Soviet ruble

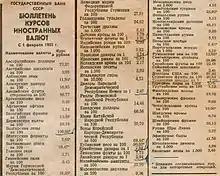
Official Soviet exchange rates against major world currencies, 1 February 1985

Shortly after the fall of the Soviet Union in 1991, local currencies were introduced in the newly independent states. Most of the new economies were weak and hence most of the currencies have undergone significant reforms since their first introduction. In the very beginning of the post-Soviet economic transition, it was widely believed by ordinary people and monetary institutions (including the International Monetary Fund) that it was possible to maintain a common currency working for all or at least for some of the former Soviet Union's countries. The wish to preserve the strong trade relations between former Soviet republics was considered the most important goal.